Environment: lab
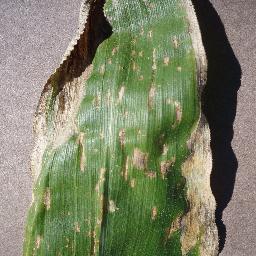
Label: gray_leaf_spot